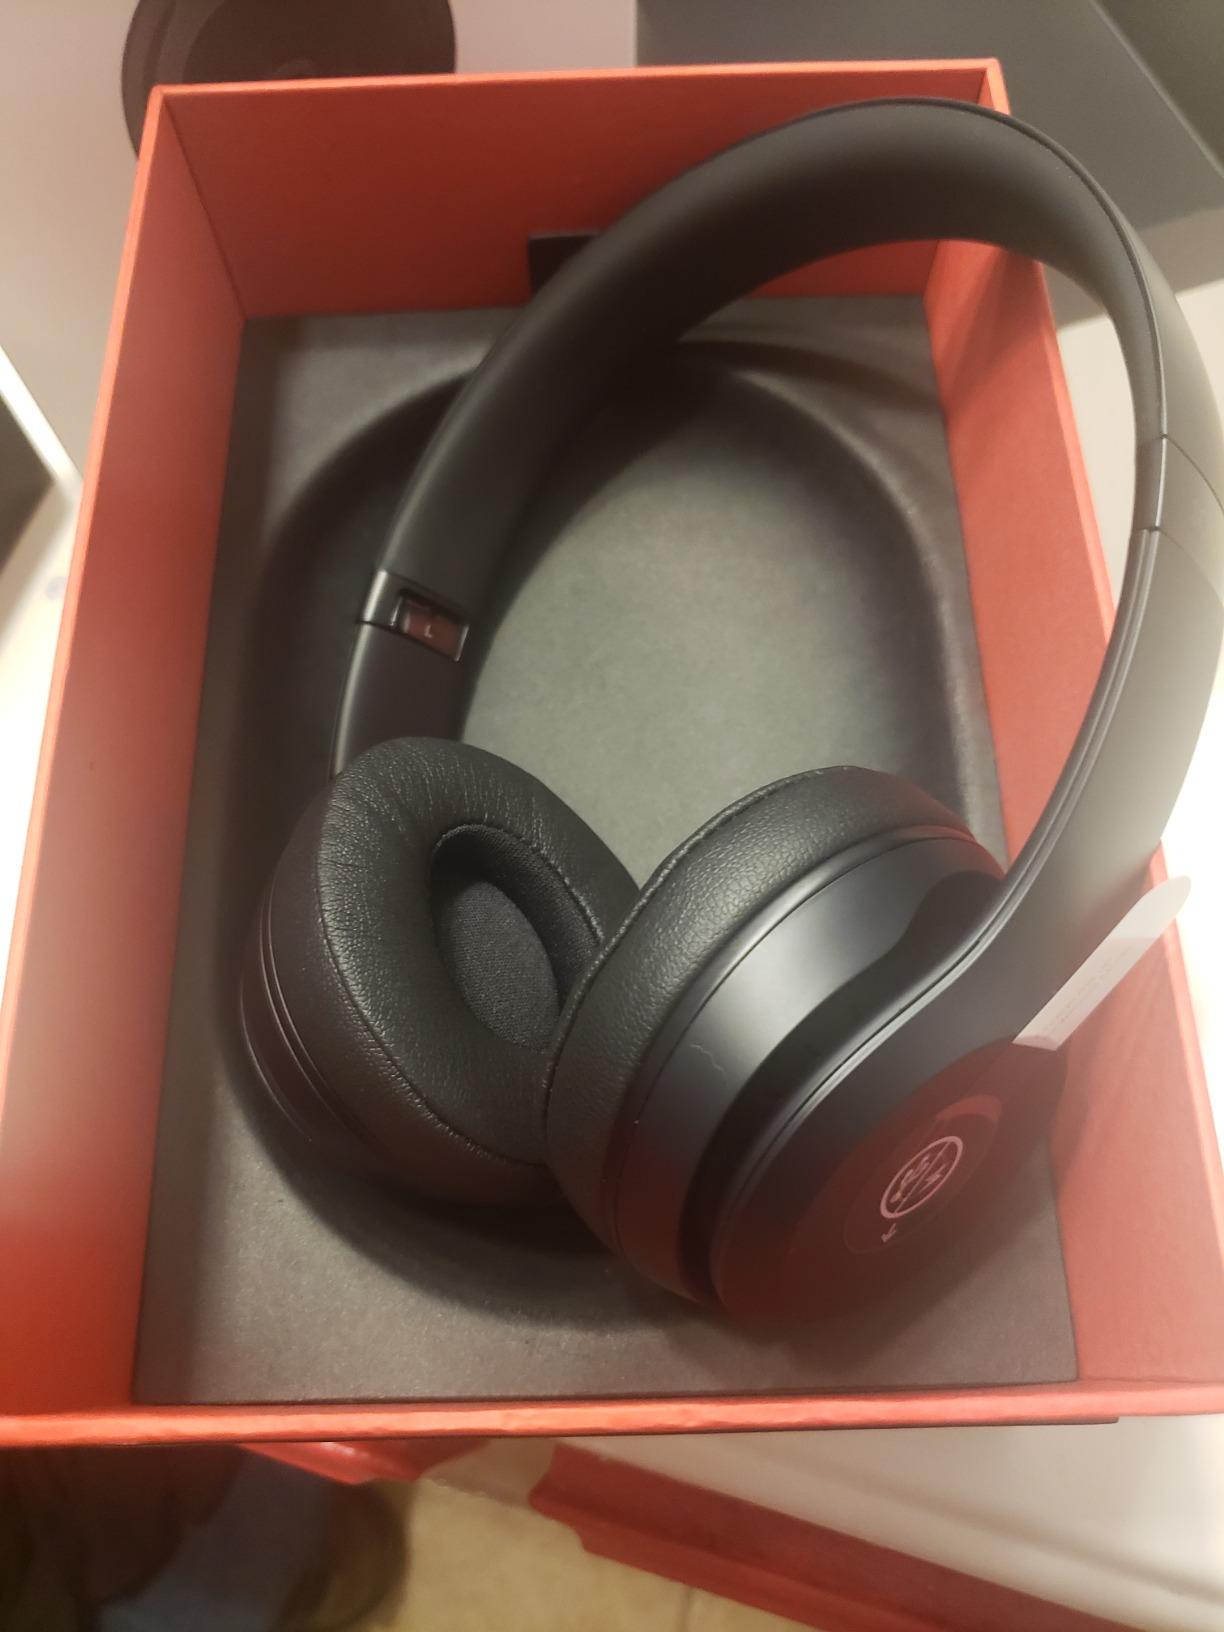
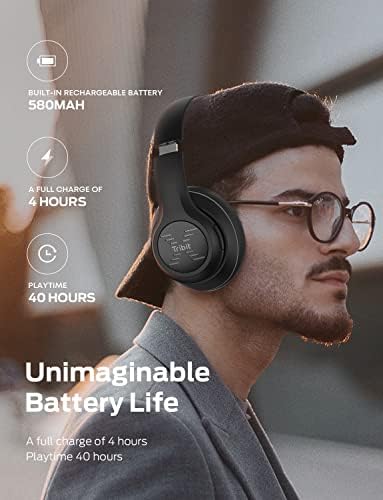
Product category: headphones
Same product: no